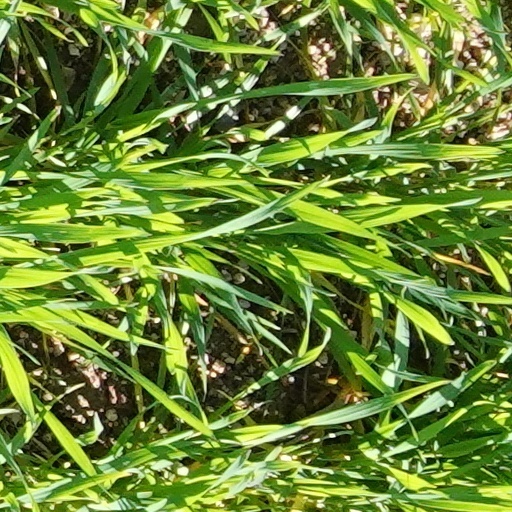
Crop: wheat